Answer in natural language. Considering the relative positions, where is brown seat color chair (highlighted by a green box) with respect to Pillow (highlighted by a blue box)? Choose between the following options: below or above
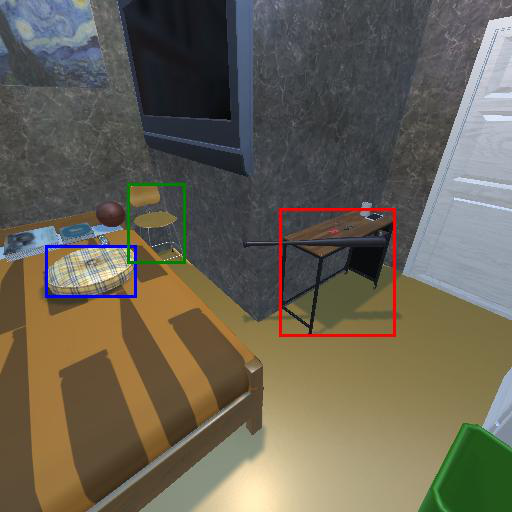
<answer>above</answer>